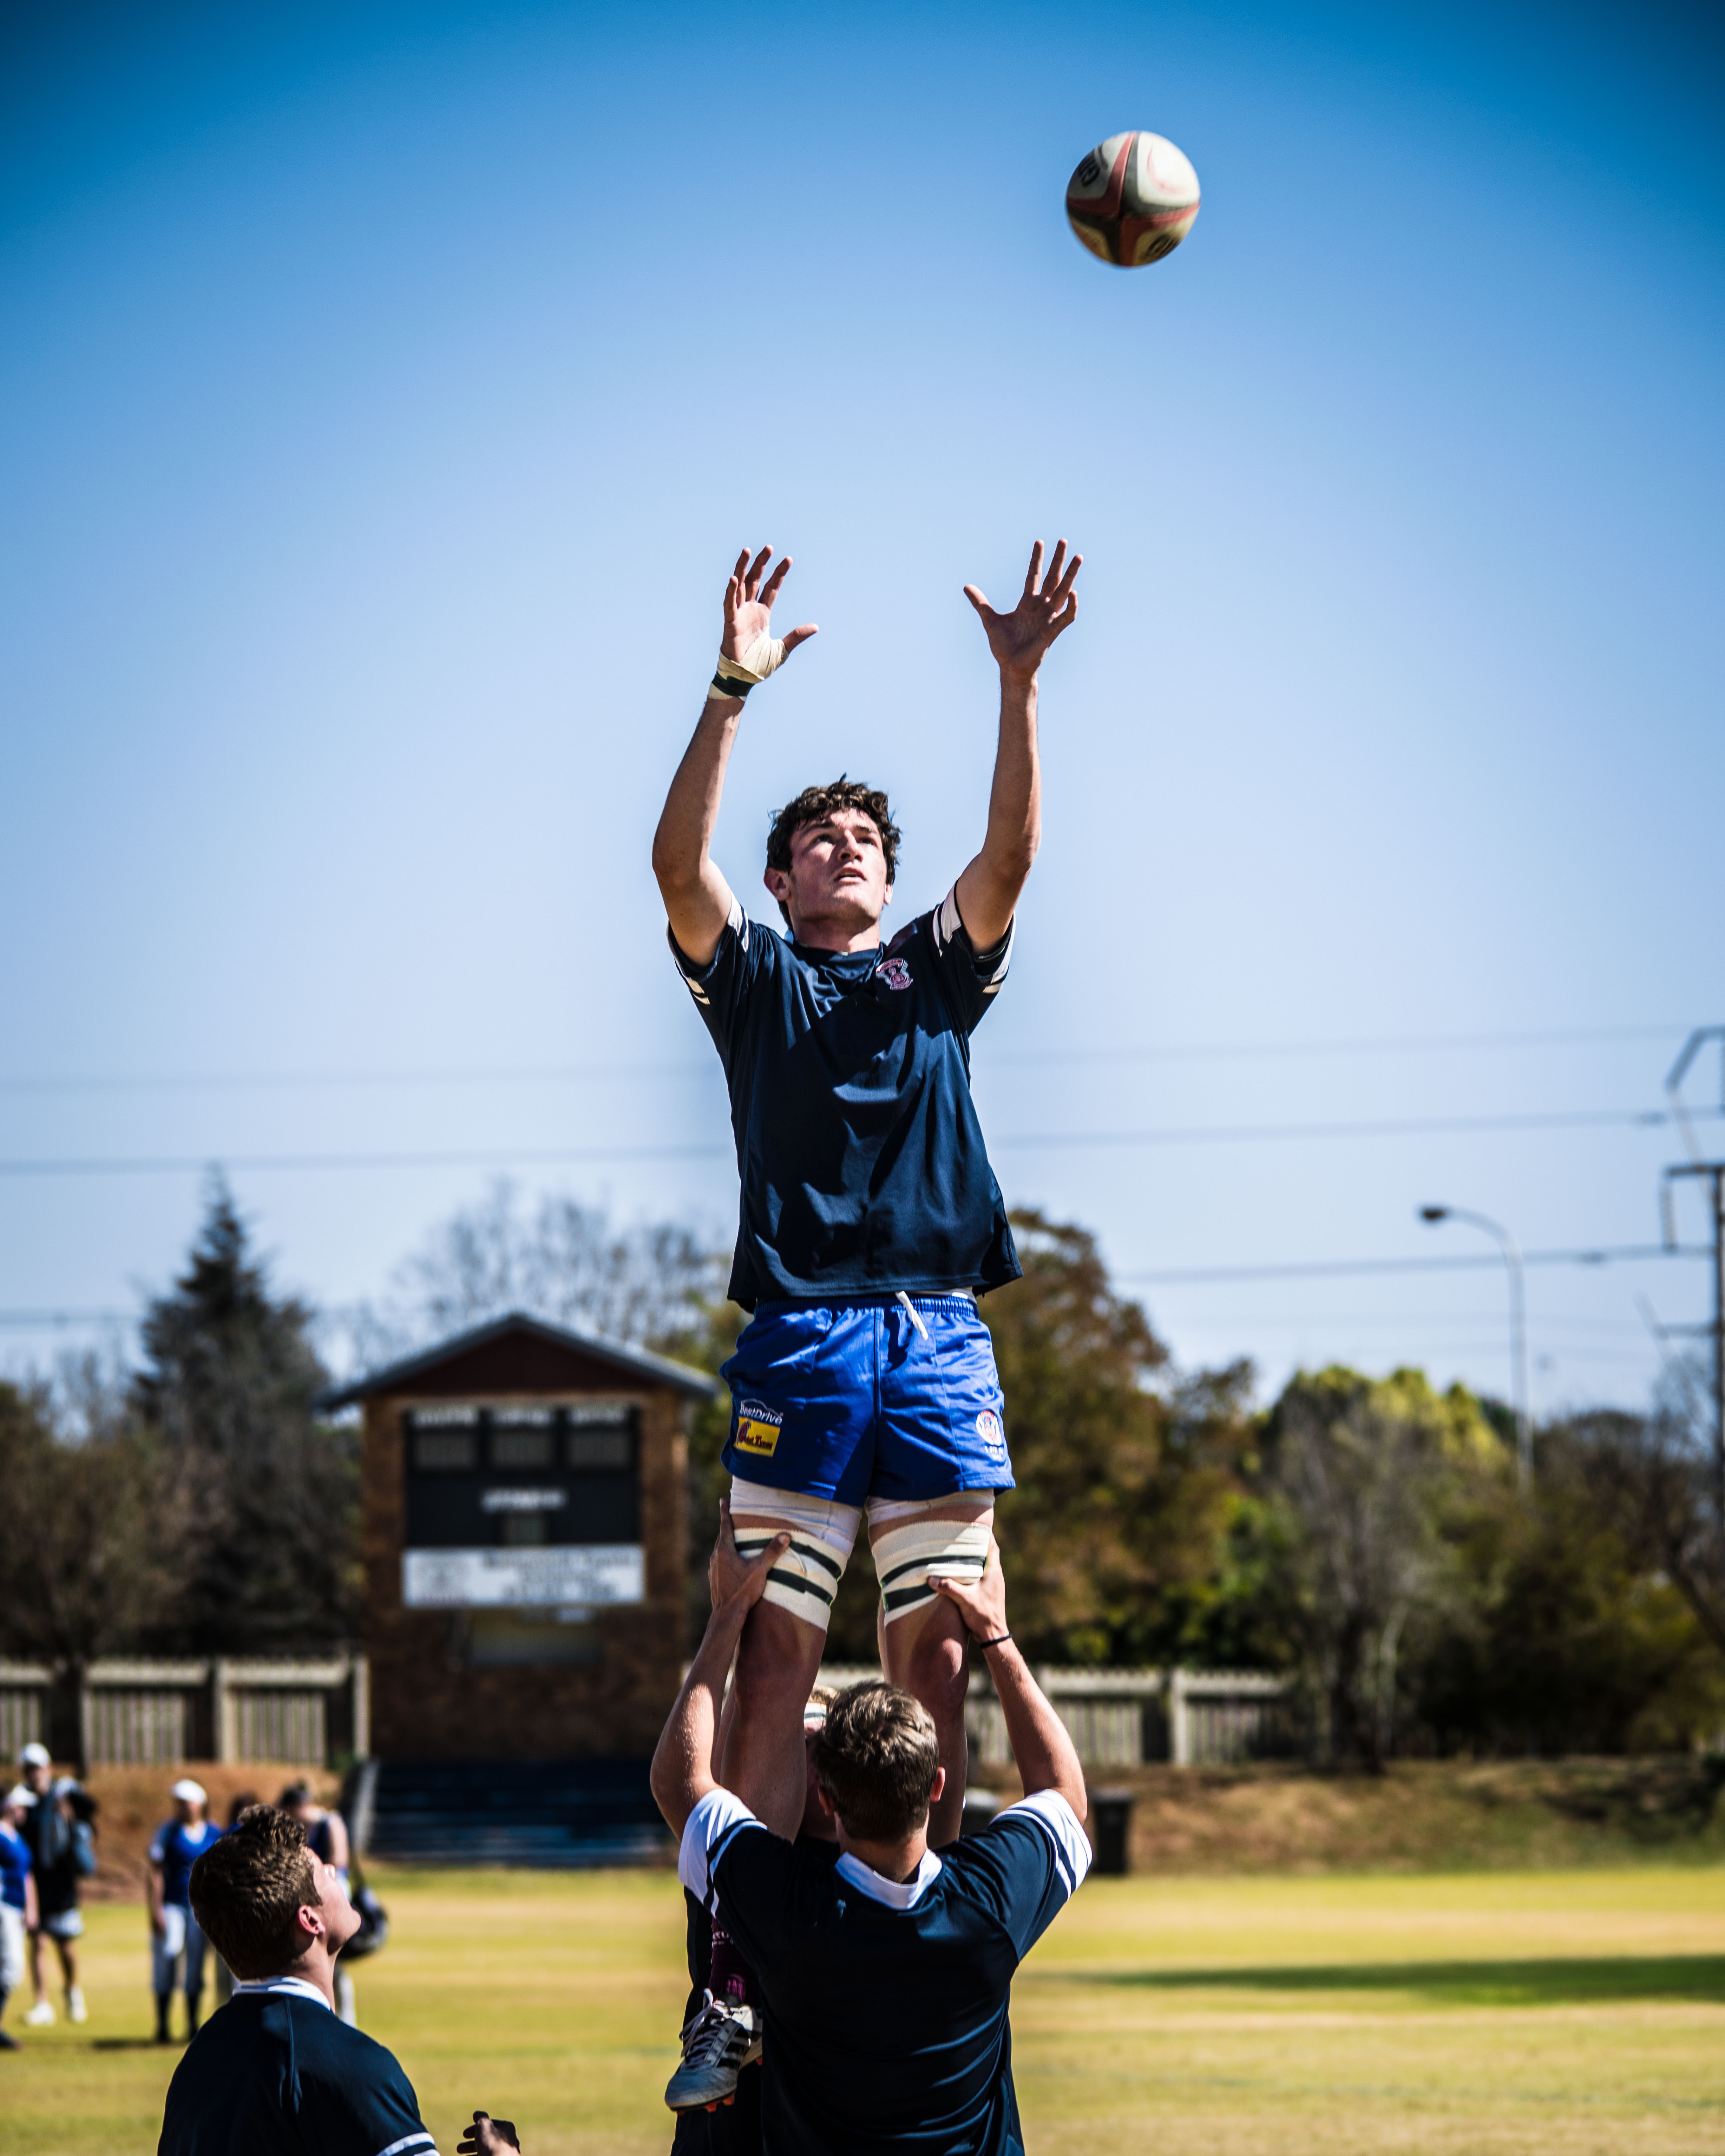
sports, team sport, fun, ball, ball game, player, sports equipment, competition event, championship, grass, Touch football, tournament, soccer ball, soccer, sports training, sport venue, team, games, training, play